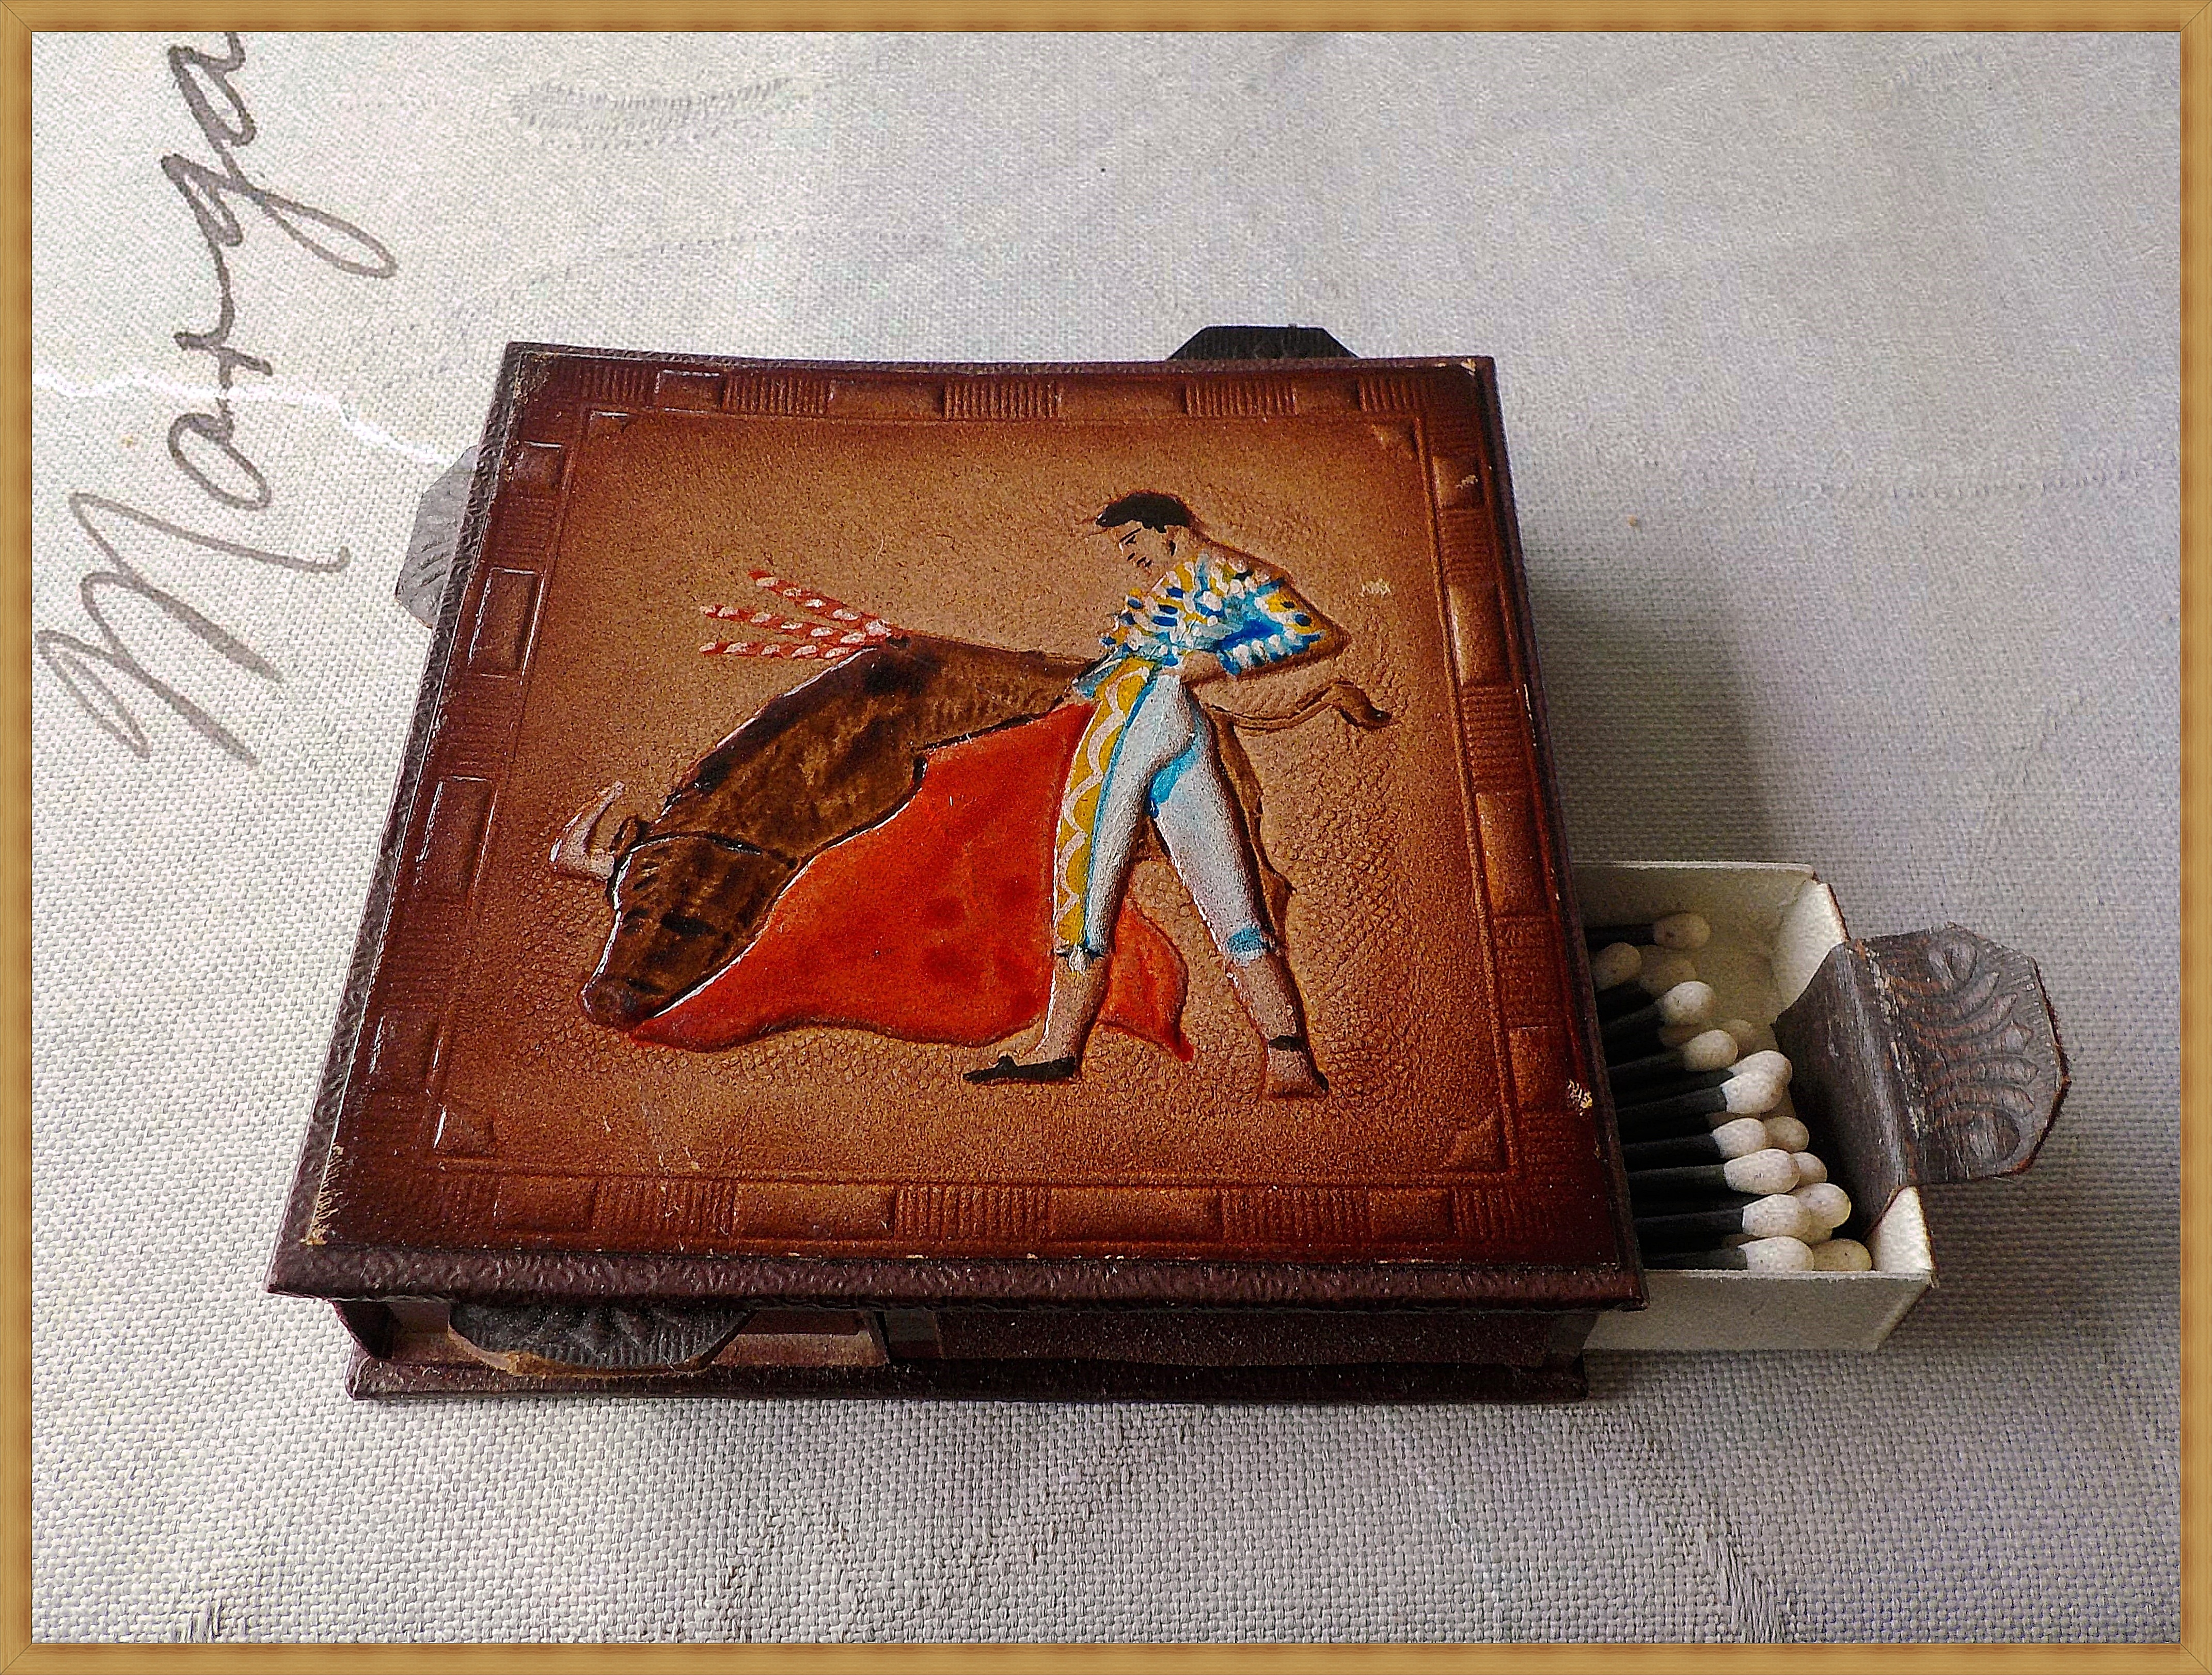
wood, leather, antique, box, material, painting, art, sketch, drawing, picture frame, sticks, modern art, acrylic paint, bullfighter